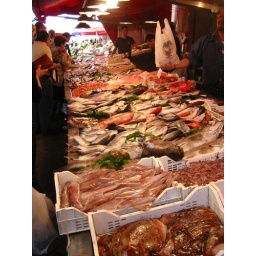
Customers line up for fresh Mediterranean fish at the seaside market in Siracusa, Sicily, Italy.